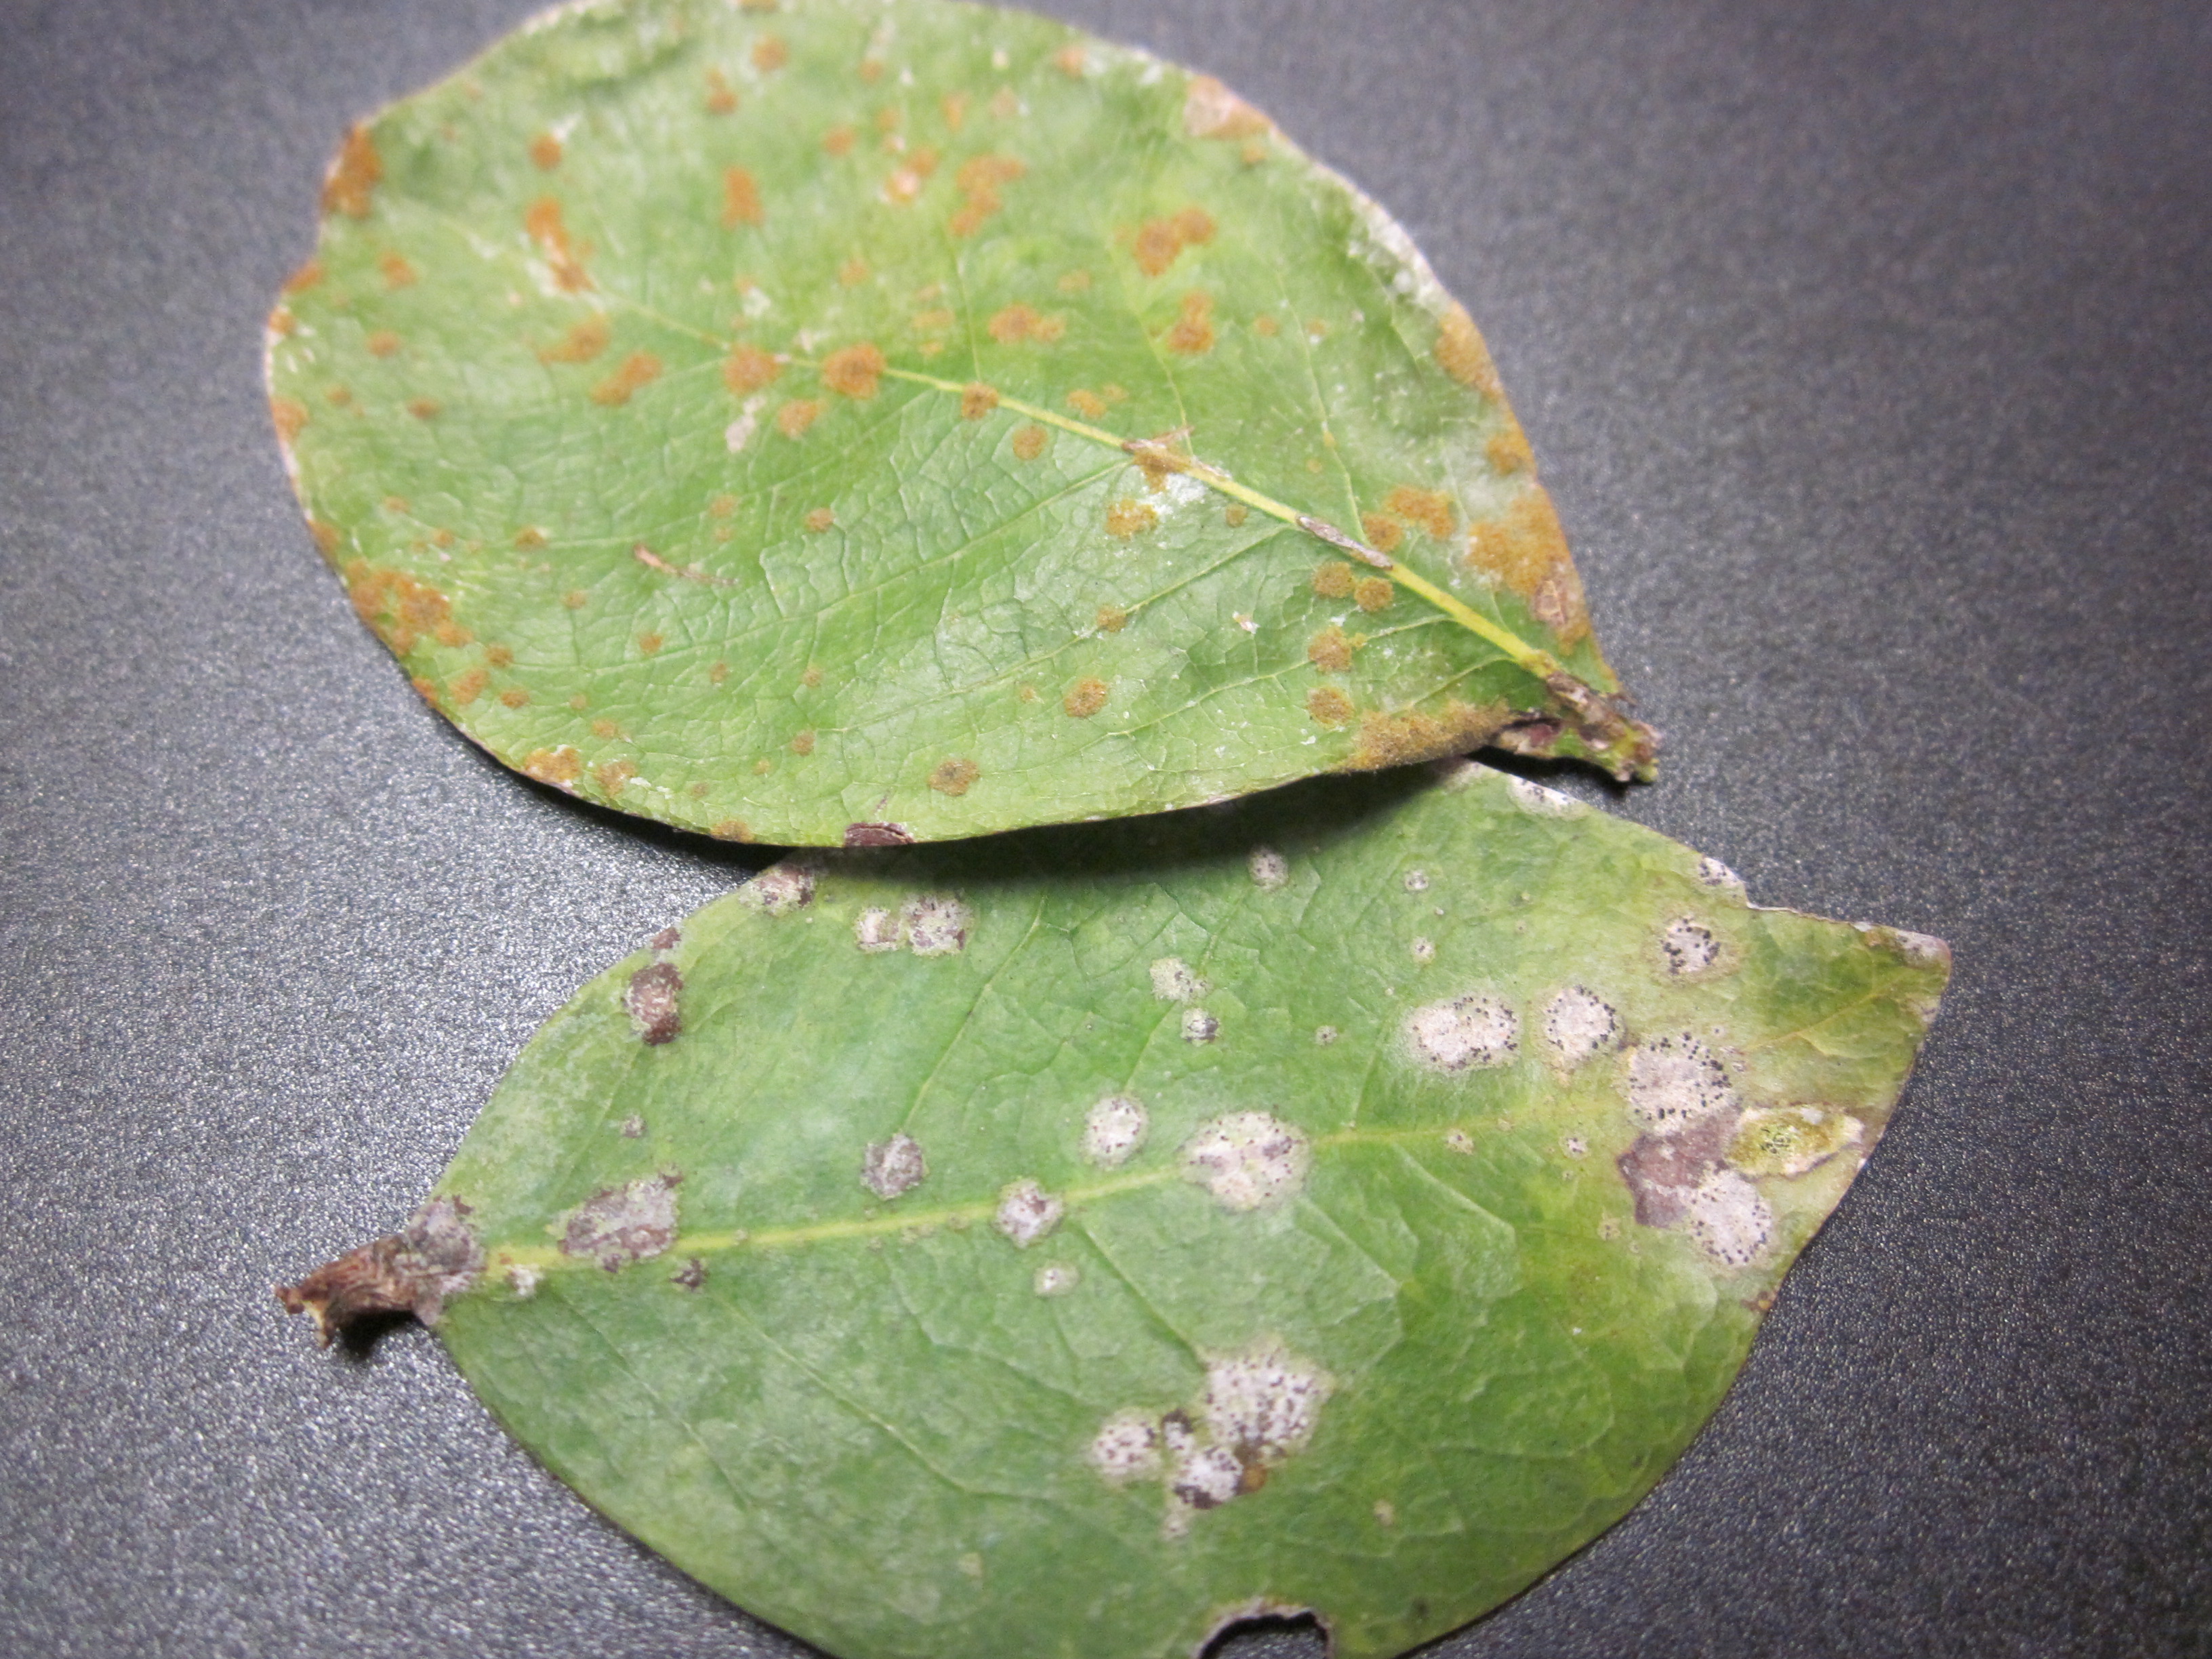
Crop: cherry
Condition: spot